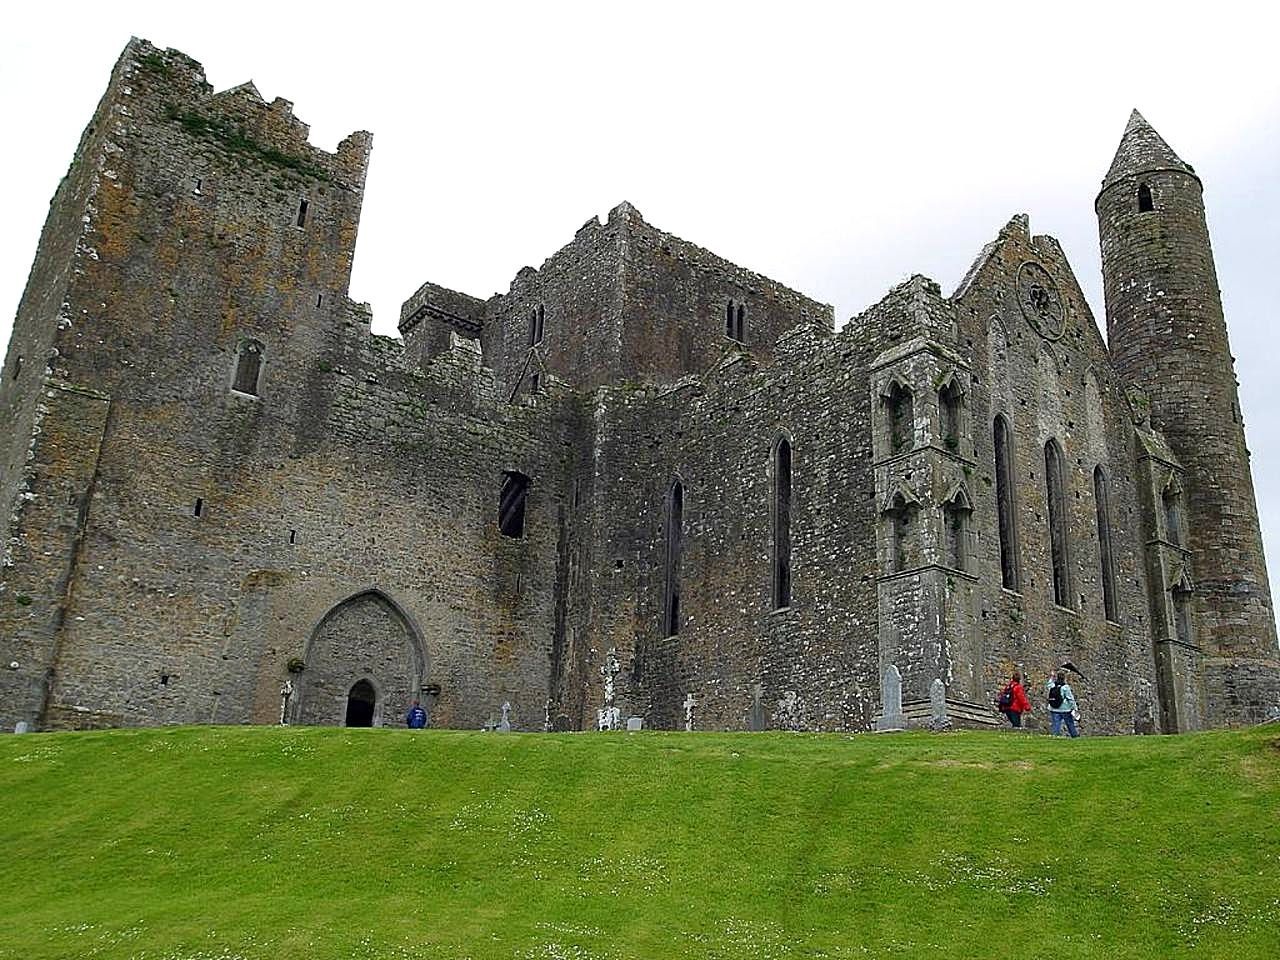
architecture, round, building, chateau, castle, cathedral, chapel, place of worship, medieval architecture, towers, ruins, monastery, abbey, castles, middle ages, historic site, cashel